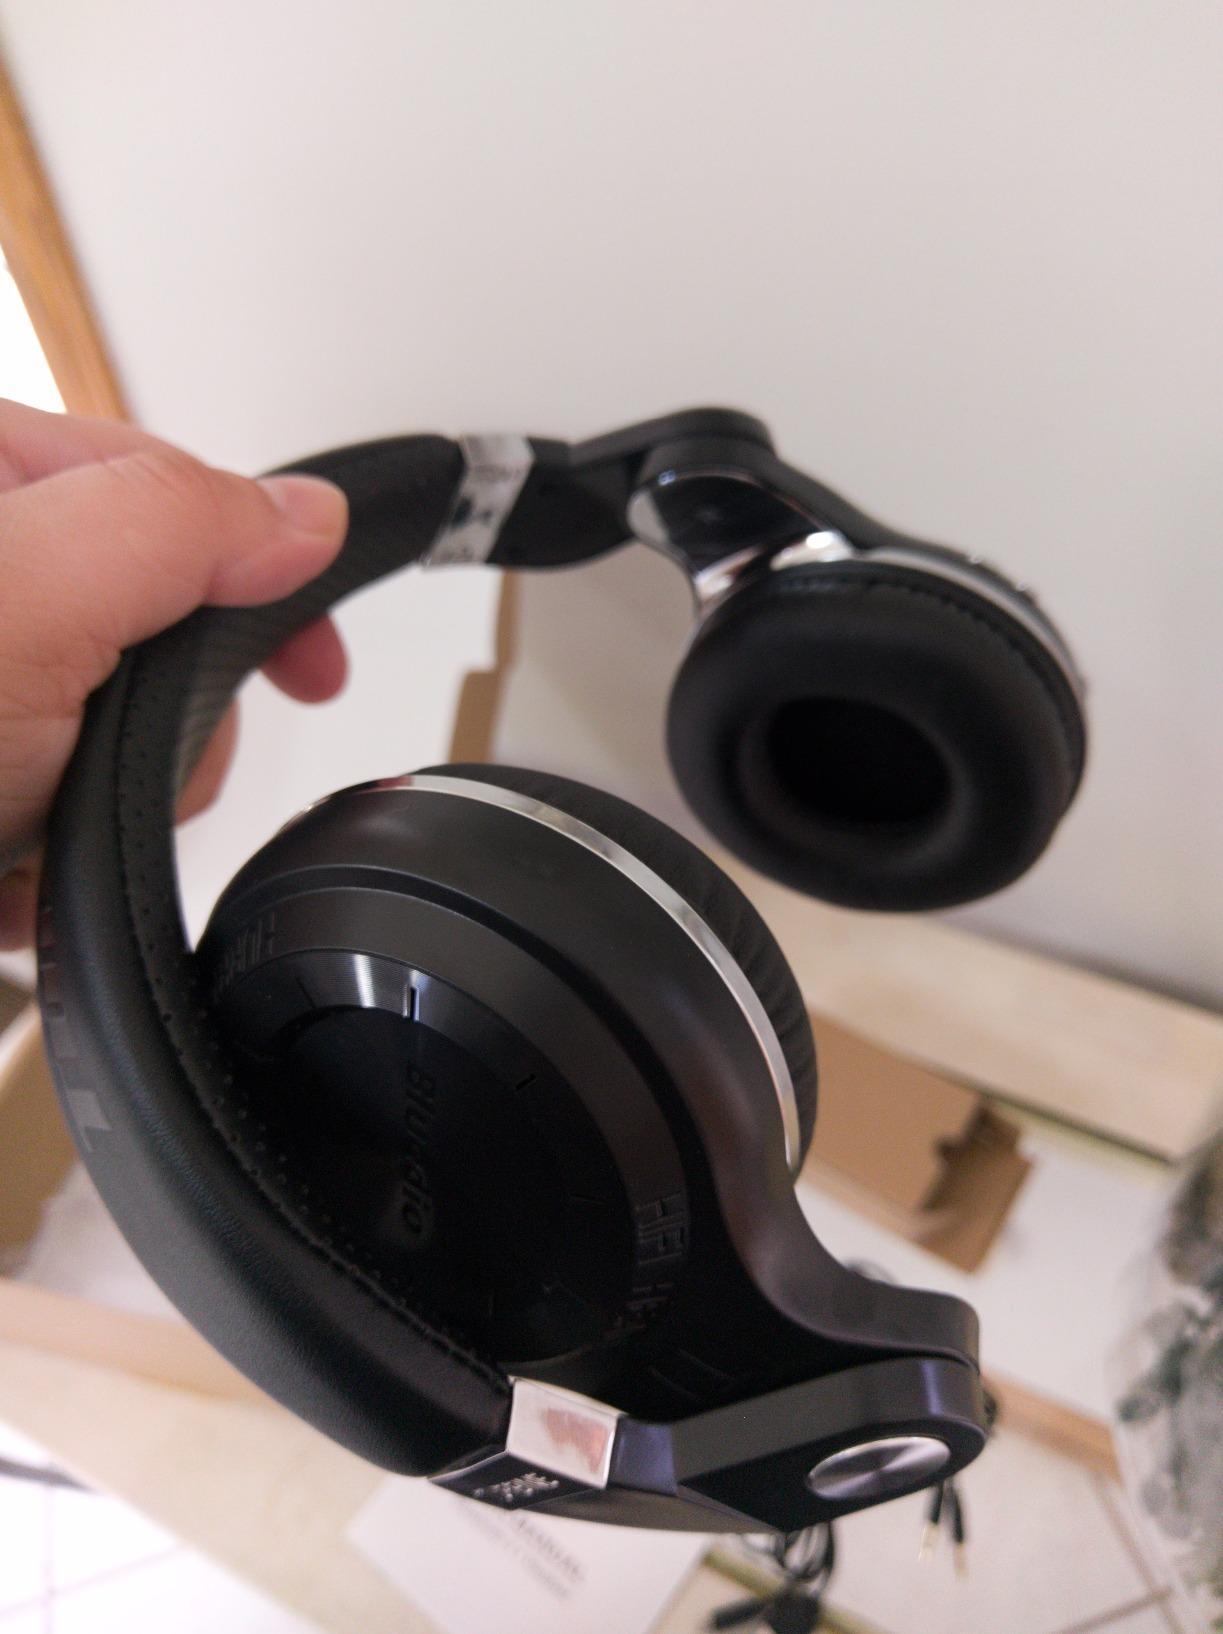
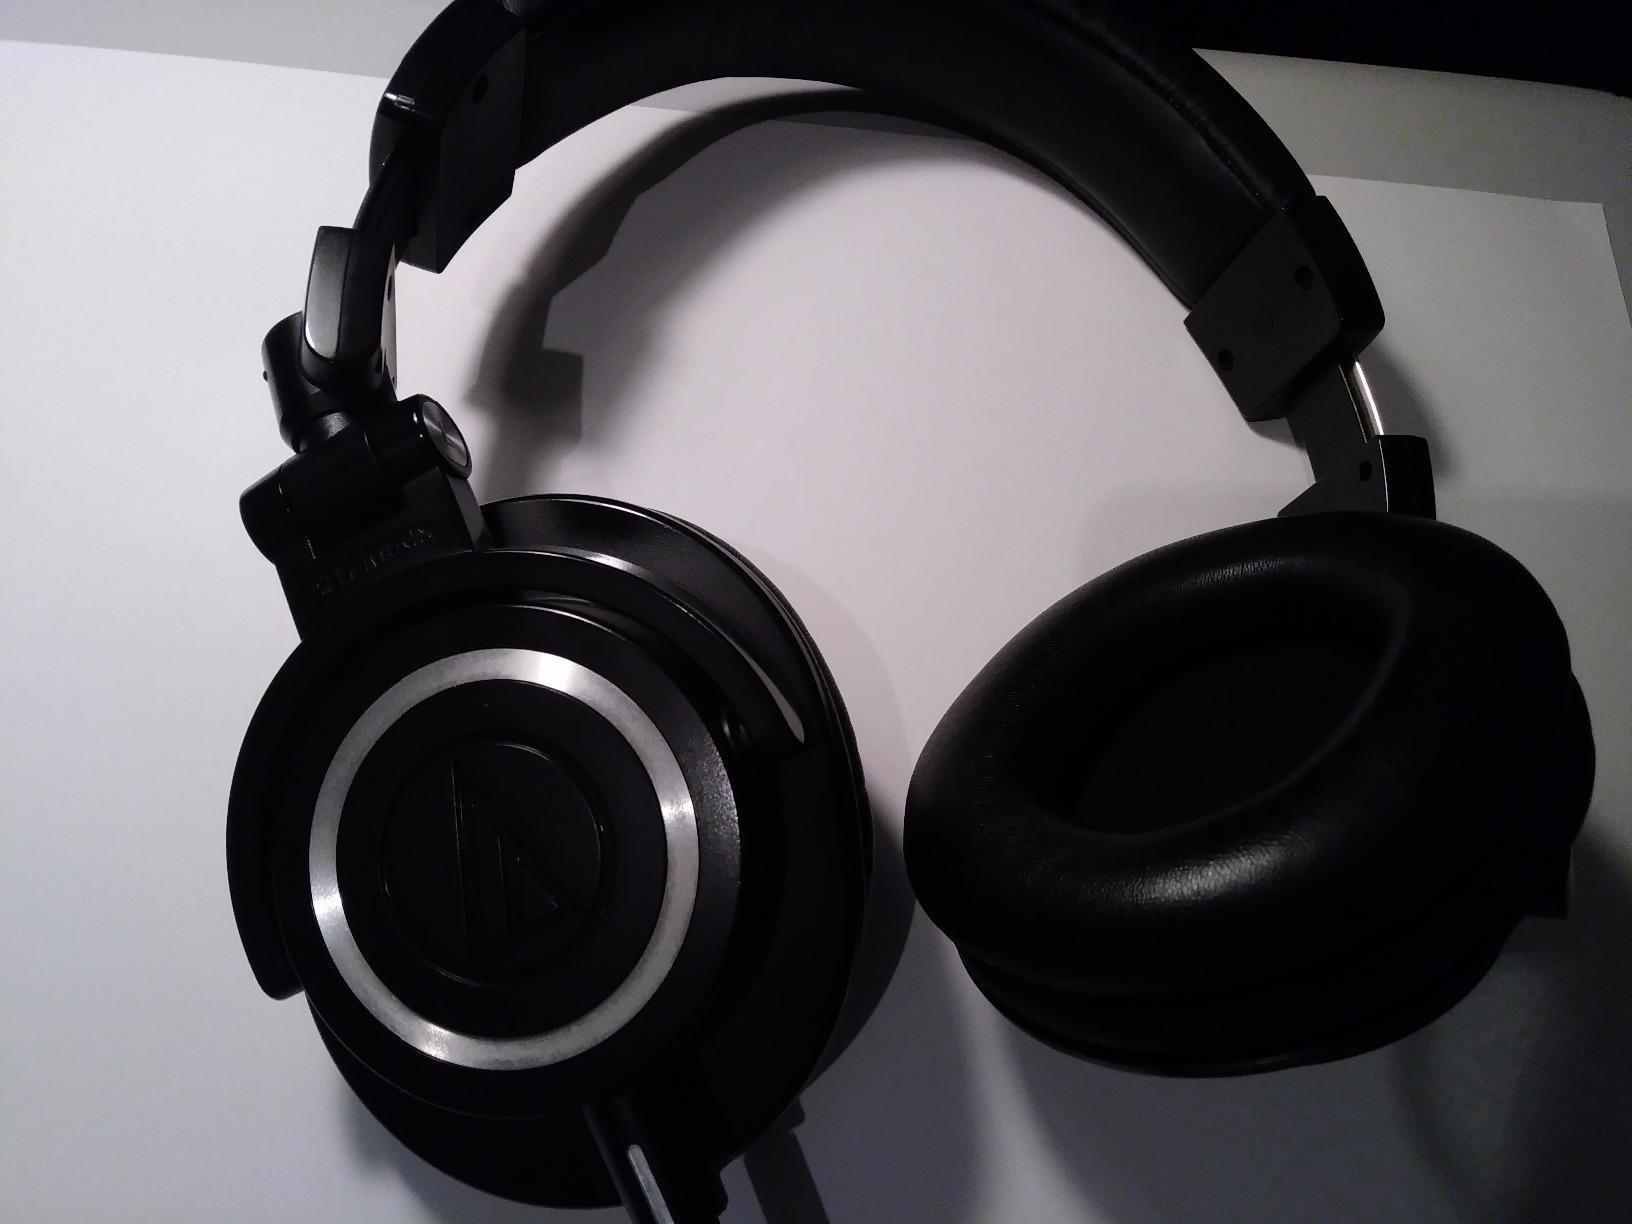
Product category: headphones
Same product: no